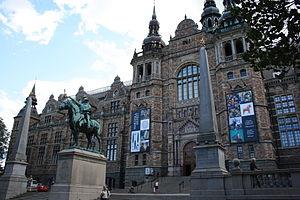
L'entrée du musée Nordique (Nordiska Museet) à Stockholm en Suède.
Le Musée nordique, situé à sur l'île de Djurgården à Stockholm en Suède, est un musée consacré à l'histoire du peuple suédois et de sa culture depuis la fin du Moyen Âge jusqu'à l'époque contemporaine. Il a été fondé au début du XIXᵉ siècle par Artur Hazelius, qui a également fondé le musée de plein air Skansen. Ces deux musées faisaient initialement partie du même projet et sont devenus indépendants en 1963. Les objets présentés à Skansen sont encore aujourd'hui la propriété du Musée nordique.